Point Cabrillo Light

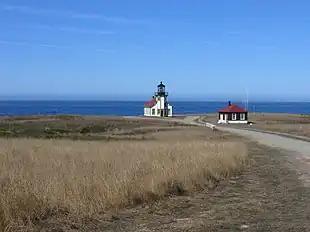

The Point Cabrillo Lighthouse complex is located about north of Mendocino, California, and includes the lighthouse itself together with several outbuildings. Most of the original structures remain, but the barn is missing: in 1986 it was destroyed in a fire department exercise. The remaining lighthouse station is "one of the most complete light stations in the United States".